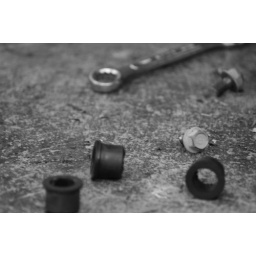
Tools and bearings all over the floor a sure sign of work being done!